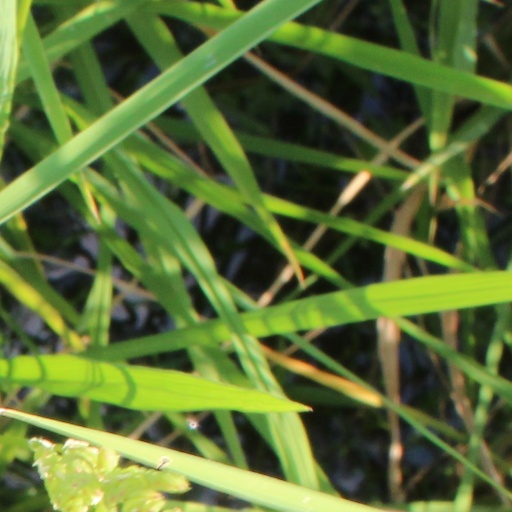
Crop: rice